Doctor in Trouble

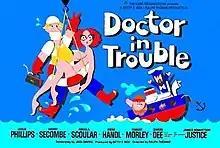
Original British 1970 quad film poster

Doctor in Trouble is a 1970 British comedy film, the seventh and last film in the "Doctor" series. The film was directed by Ralph Thomas and stars Leslie Phillips as a doctor who gets accidentally trapped on an outgoing cruise ship while it begins a round the world trip. The cast was rounded out by a number of British comedy actors including James Robertson Justice, Harry Secombe and Angela Scoular. The film was based on the 1961 novel "Doctor on Toast" by Richard Gordon, and is unrelated to the 1964 novel bearing the same title written by Clare Cavendish.